Chinese Indonesians

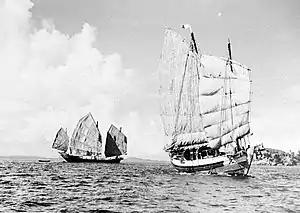
Chinese junks "Sin Tong Heng" and "Tek Hwa Seng" in the Sambu Island, Singapore Strait, 1936

Some Chinese traders avoided Portuguese Malacca after it fell to the Portuguese in the 1511 Capture of Malacca. Many Chinese, however, cooperated with the Portuguese for the sake of trade. Some Chinese in Java assisted in Muslim attempts to reconquer the city using ships. The Javanese–Chinese participation in retaking Malacca was recorded in "The Malay Annals of Semarang and Cerbon".